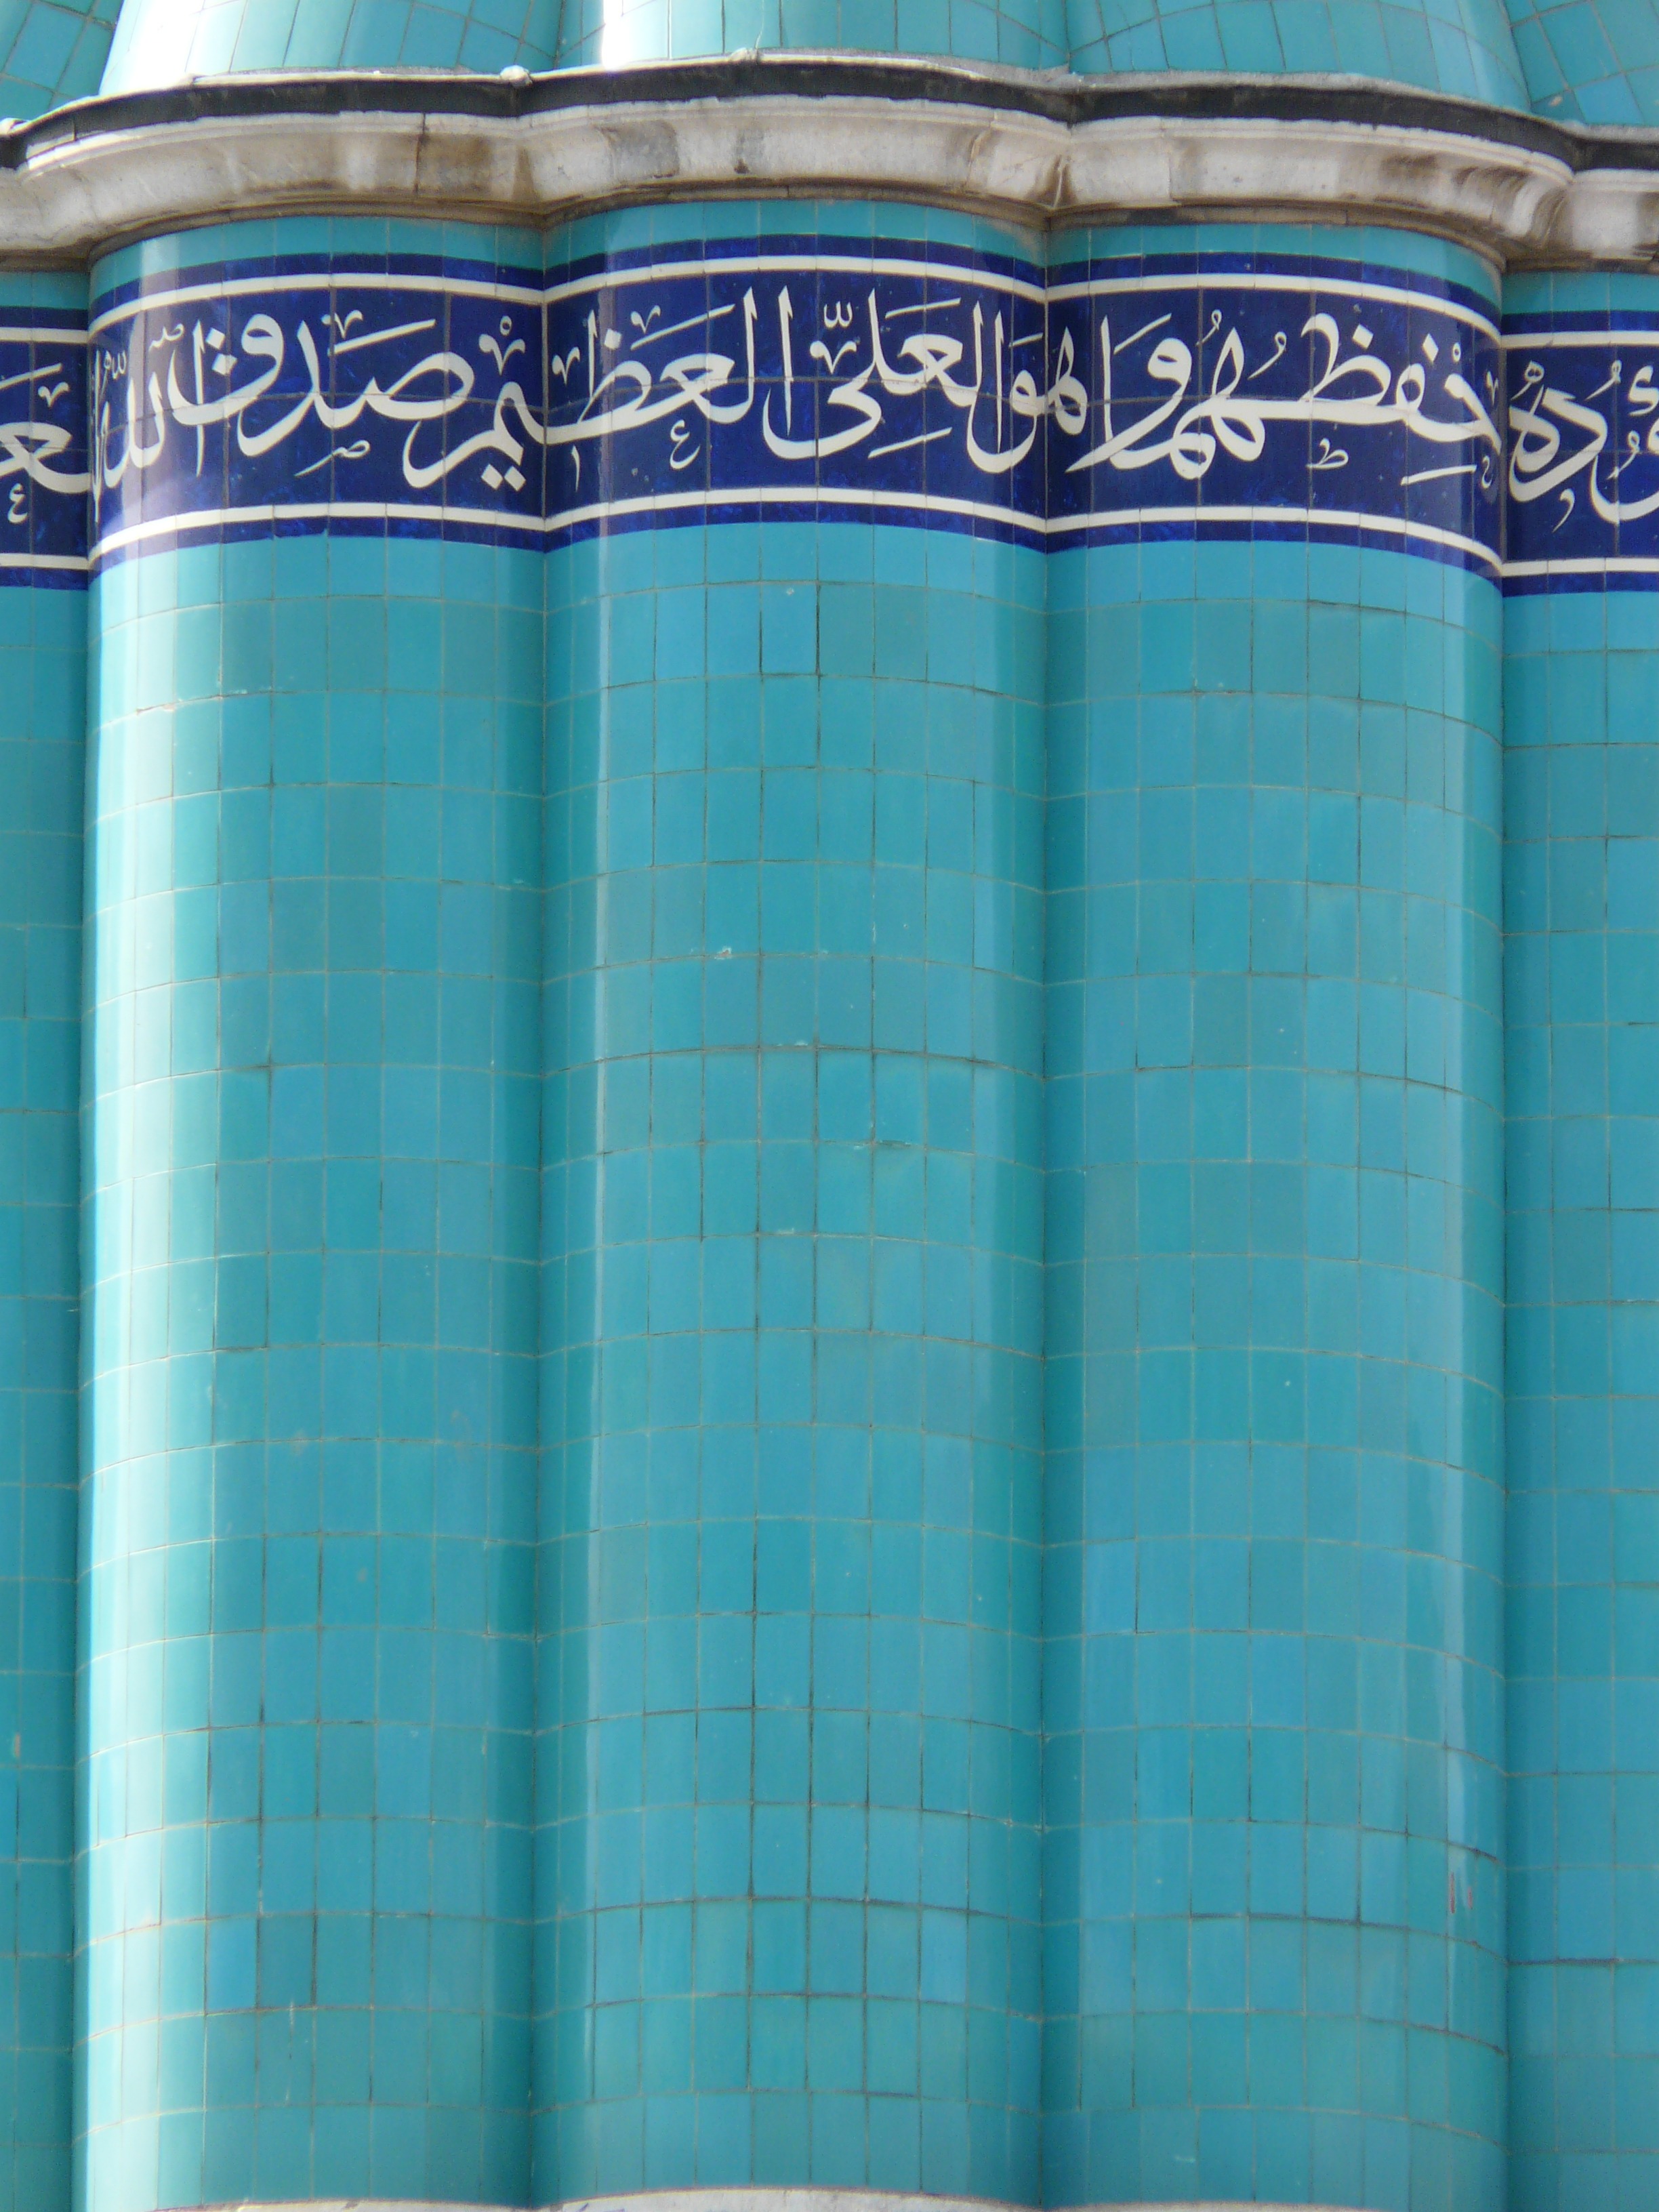
roof, curtain, blue, material, interior design, product, textile, mosque, ornaments, mausoleum, konya, mevlana, window treatment, jalal ad din rumi